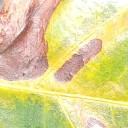
Label: Phoma